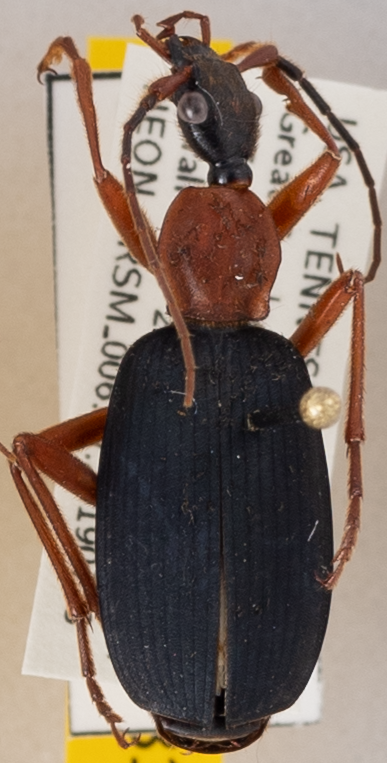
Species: Galerita bicolor
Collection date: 2019-07-23
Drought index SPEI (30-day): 1.224
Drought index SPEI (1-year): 2.09
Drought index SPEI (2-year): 2.09